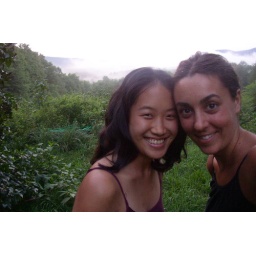
Karen and Efan in the backyard at 79 east taylor hill road in Montague this past summer.